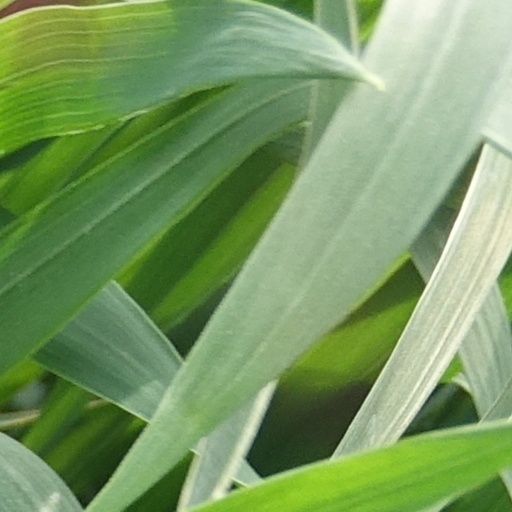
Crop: wheat